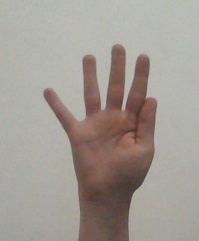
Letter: sheen